List of Kino's Journey light novels

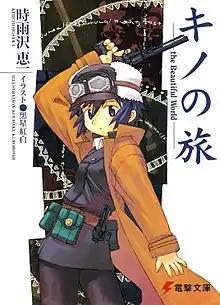
First volume of the original Japanese release of "Kino's Journey"

"Kino's Journey" is a Japanese light novel series written by Keiichi Sigsawa, and illustrated by Kohaku Kuroboshi. The series premiered in the sixth volume of "Dengeki hp" on March 17, 2000. The first volume of the series was published on July 10, 2000, under ASCII Media Works' Dengeki Bunko publishing imprint. As of October 2017, around 8.2 million copies of the novels had been sold in Japan. 23 volumes have been published as of November 2020.